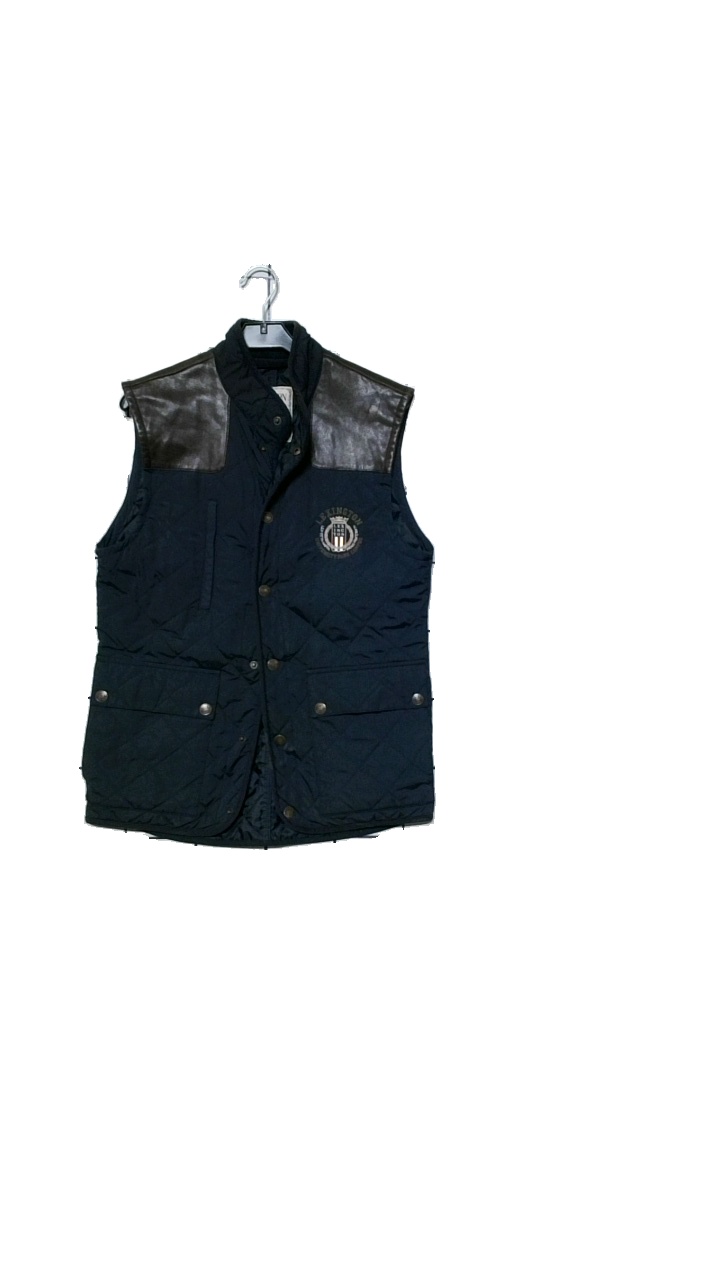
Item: Vest (Ladies)
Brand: Lexington
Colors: Blue
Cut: None
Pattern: Logo print
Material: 86% polyamide, 12% polyester
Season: Spring
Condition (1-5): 4
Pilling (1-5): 4
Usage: Reuse
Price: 150-250